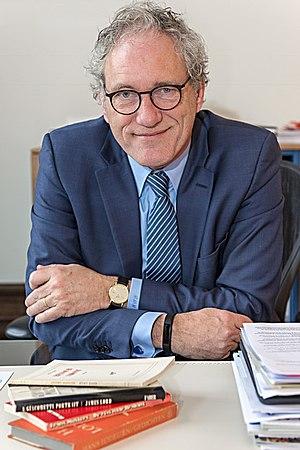
Thomas Carolus de Graaf, dit Thom de Graaf, né le 11 juin 1957 à Amsterdam, est un homme politique néerlandais. Membre des Démocrates 66, il est vice-président du Conseil d'État depuis 2018.